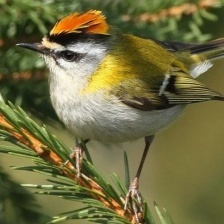
Species: COMMON FIRECREST
Scientific name: REGULUS IGNICAPILLA